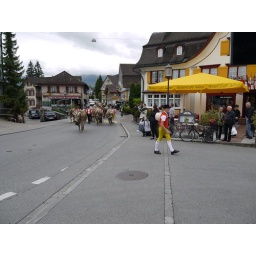
People bringing the cows (complete with bells) down from the mountains in traditional dress, in Appenzeller, Switzerland.